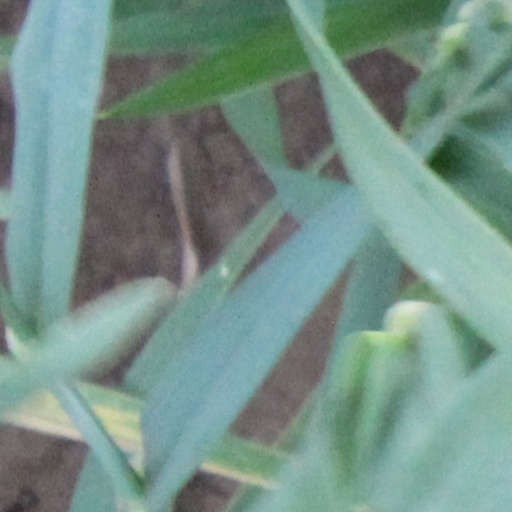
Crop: wheat